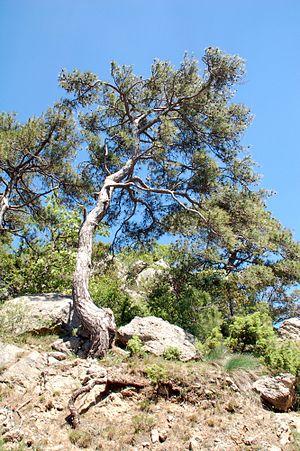
Pin noir de l'Atlas (Pinus nigra salzmannii), Foret Domaniale de Saint-Guilhem-le-Désert, route forestière du Pont d'Agre, Languedoc-Roussillon, France
Le Pin noir est une espèce de pin présentant de nombreuses variétés et que l'on trouve en Europe méridionale, de l'Espagne à la Crimée, en Asie Mineure, à Chypre et, localement, dans les montagnes de l'Atlas en Afrique du Nord-Ouest.
Peyremale est une commune française située dans le département du Gard, en région Occitanie.
Le Pin de Salzmann est une sous-espèce du Pin noir autrefois très répandue dans le bassin méditerranéen, maintenant en forte régression et menacée de disparition. On le trouve principalement en Espagne, avec en France quelques populations résiduelles mais non dépourvues d'intérêt génétique.